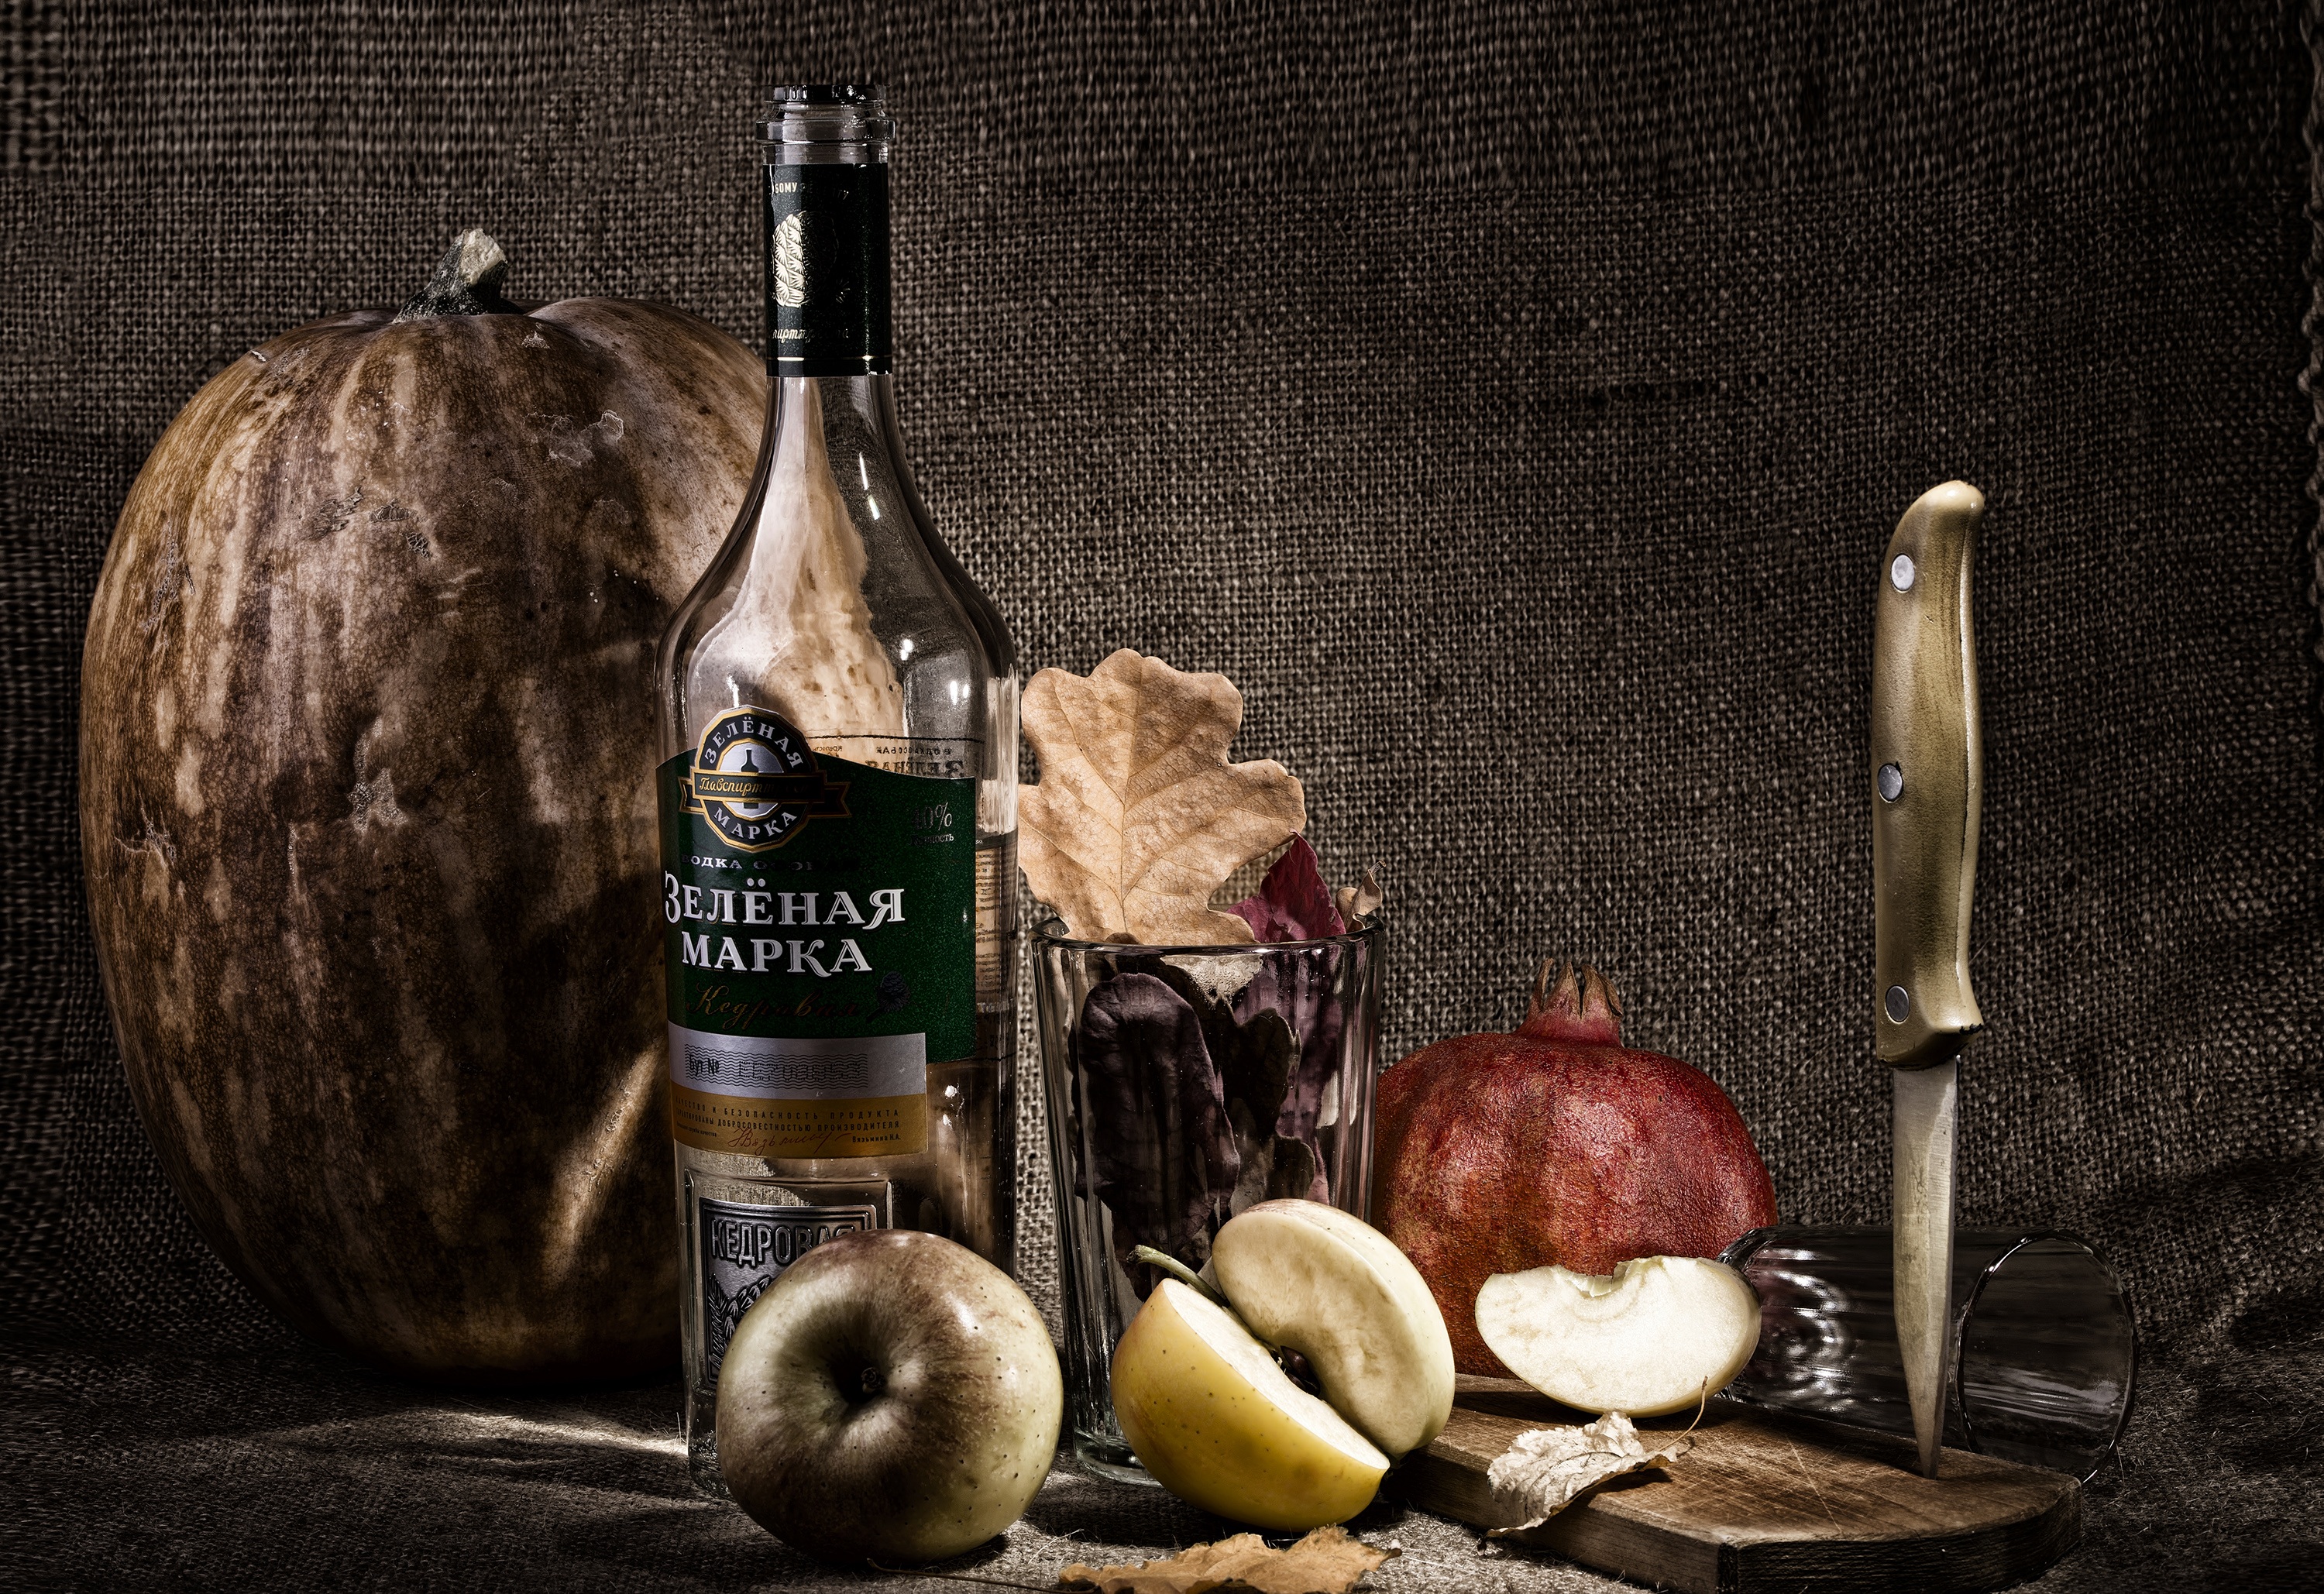
light, wine, photo, food, produce, autumn, pumpkin, drink, bottle, still life, knife, painting, wine bottle, leaves, nutrition, liqueur, mood, still life photography, man made object, distilled beverage